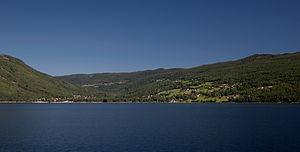
Tinn est une kommune de Norvège. Elle est située dans le comté de Telemark et son chef-lieu est Rjukan.